Tomb of Meryra

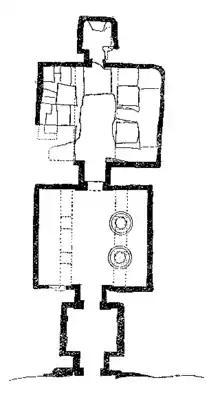
Plan of the tomb

The tomb was found in relatively good condition compared to the other tombs of Amarna. After the death of Akhenaten, depictions of his rule and religion were destroyed because they were considered to be heretical. In Meryra's tomb, Akhenaten and Nefertiti’s features have been consistently erased but their bodies and gestures can still be seen in the chisel marks beneath the Aten's rays for location. The desecration is confined to these individuals, and the names and figures of the princesses remain untouched.